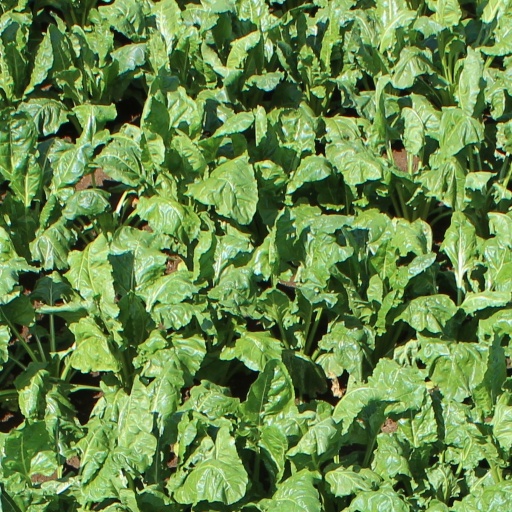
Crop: sugar beet